Batalhão de Operações Policiais Especiais

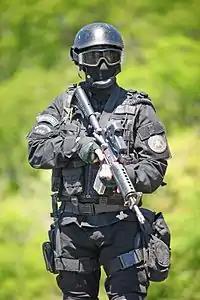
Due to the 2016 Summer Olympics, BOPE has received considerably more investments from the Brazilian government.

BOPE of PMERJ is one of the best known units of its kind among Brazil's military police organizations.